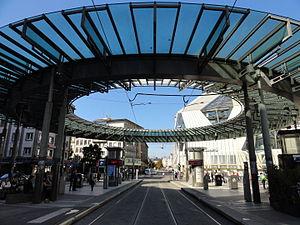
Alsace, Bas-Rhin, Strasbourg, Station de tram ""Place de l'Homme-de-fer""."
Le réseau de tramway de Strasbourg dessert la capitale alsacienne et six communes de son agglomération, ainsi que la ville frontalière allemande de Kehl. Exploité par la Compagnie des transports strasbourgeois, il est considéré comme un exemple remarquable de la renaissance du tramway dans les années 1990. Avec les expériences réussies de Nantes, Grenoble et Paris, le réseau de tramway de Strasbourg constitue le quatrième plus ancien réseau de tramway remis en service en France après la Seconde Guerre mondiale. Il a ainsi contribué à la construction de nouveaux tramways dans d'autres agglomérations françaises, comme Montpellier, Lyon, Bordeaux ou Nice.